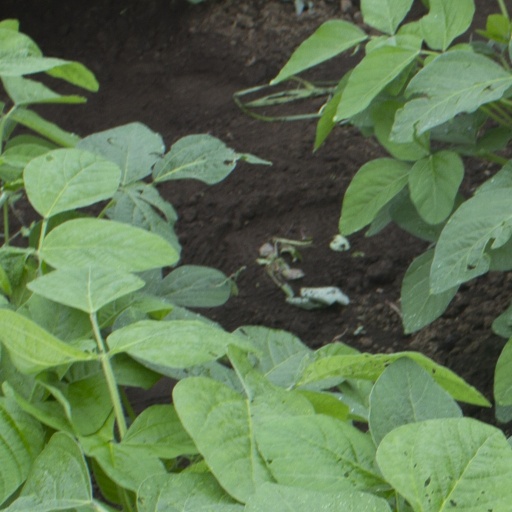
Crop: soybean